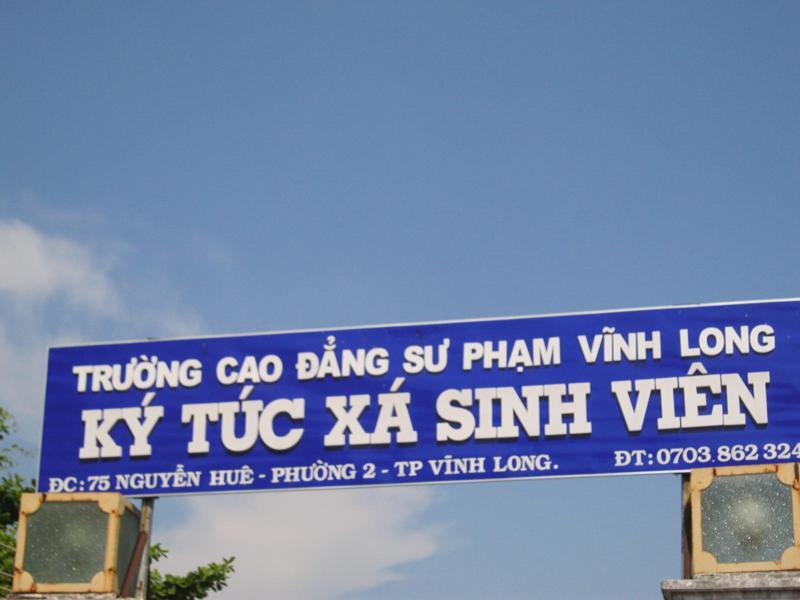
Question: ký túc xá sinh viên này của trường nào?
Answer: trưởng cao đẳng sư phạm vĩnh long